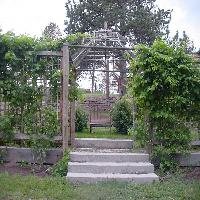
Weather: cloudy or overcast